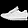
Label: Sneaker